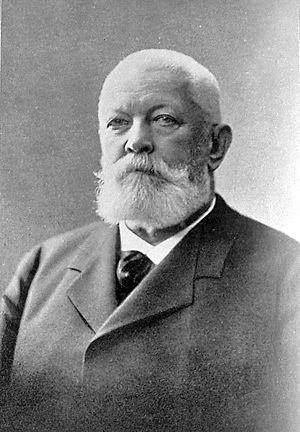
Ludvig Holstein-Ledreborg Comte de Ledreborg, né le 10 juin 1839 et mort le 1ᵉʳ mars 1912 à Ledreborg, est un homme d'État danois. Il est Premier ministre d'août à octobre 1909.